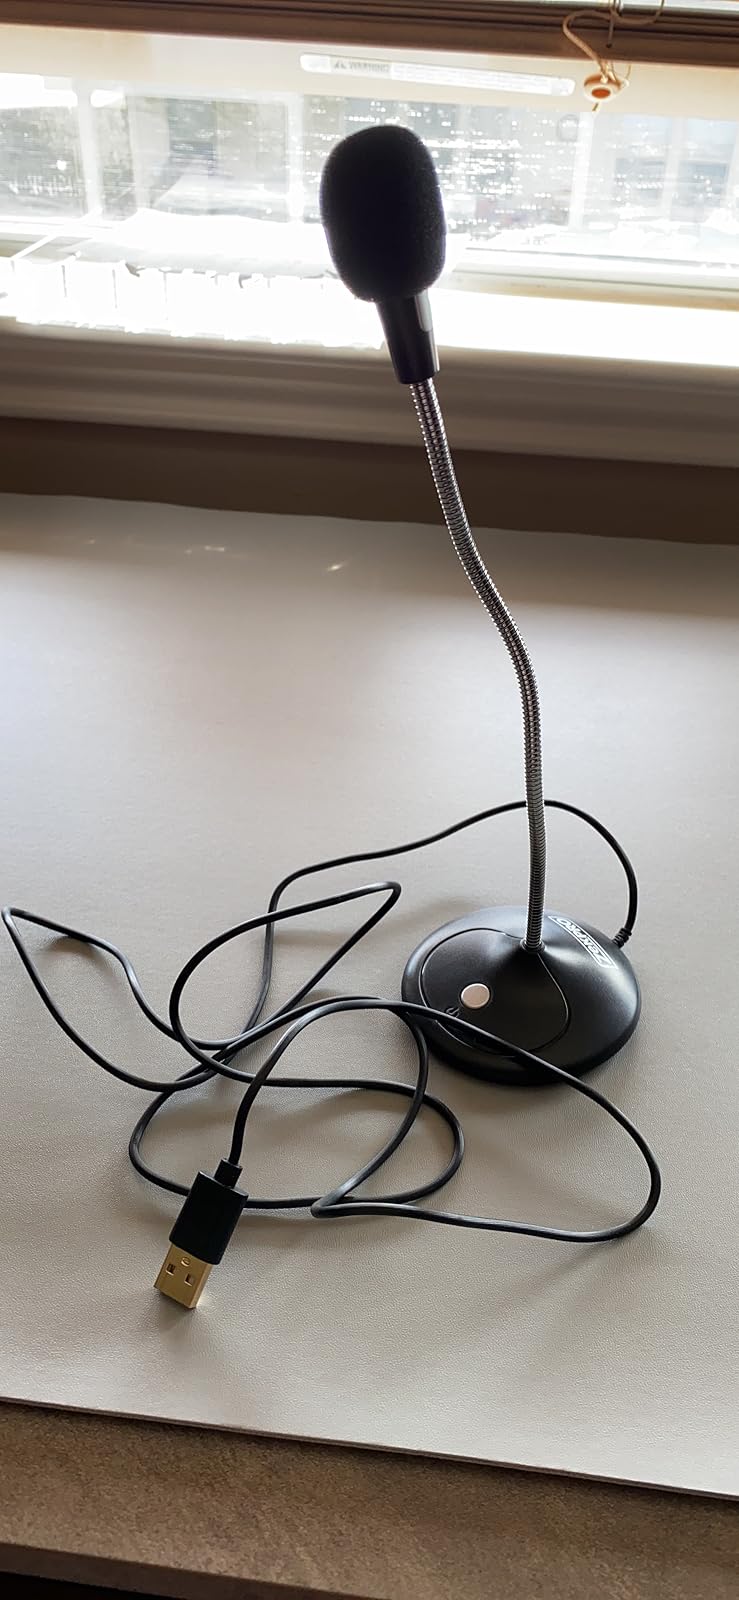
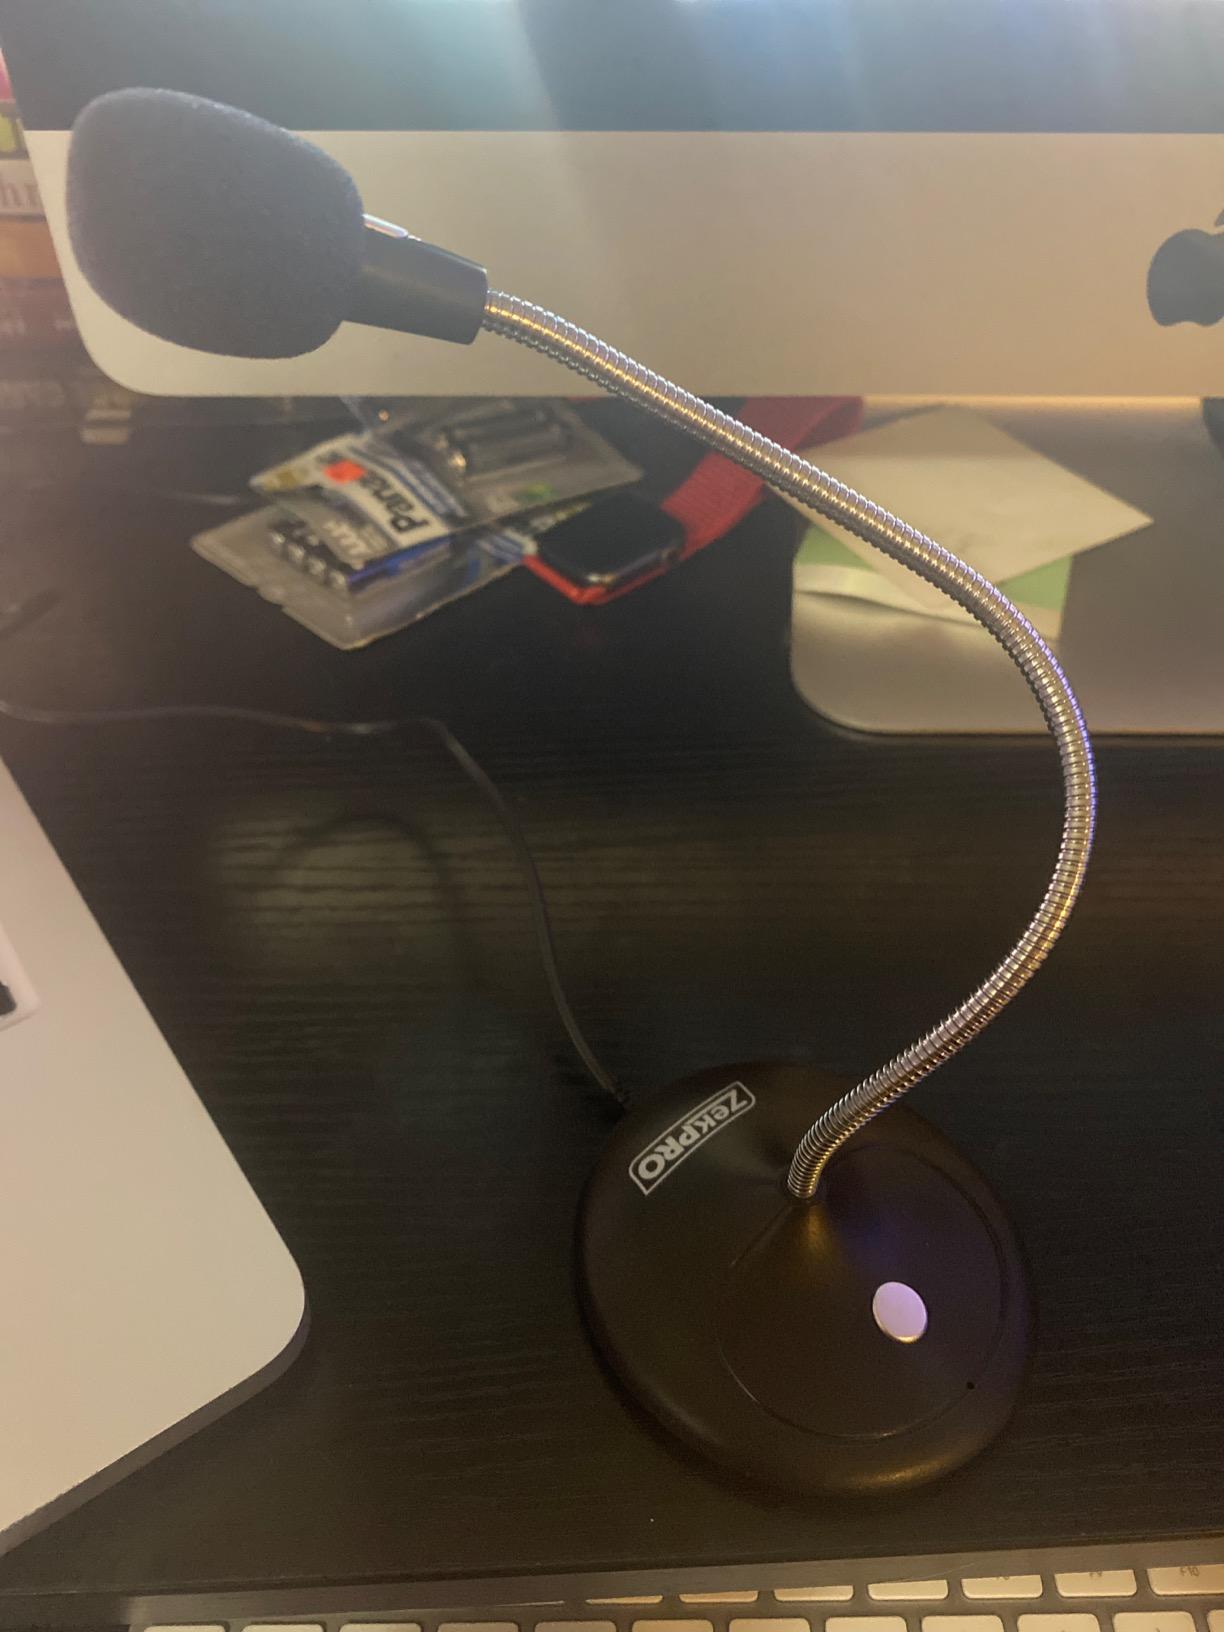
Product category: microphone
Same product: yes